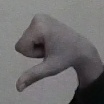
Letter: waw